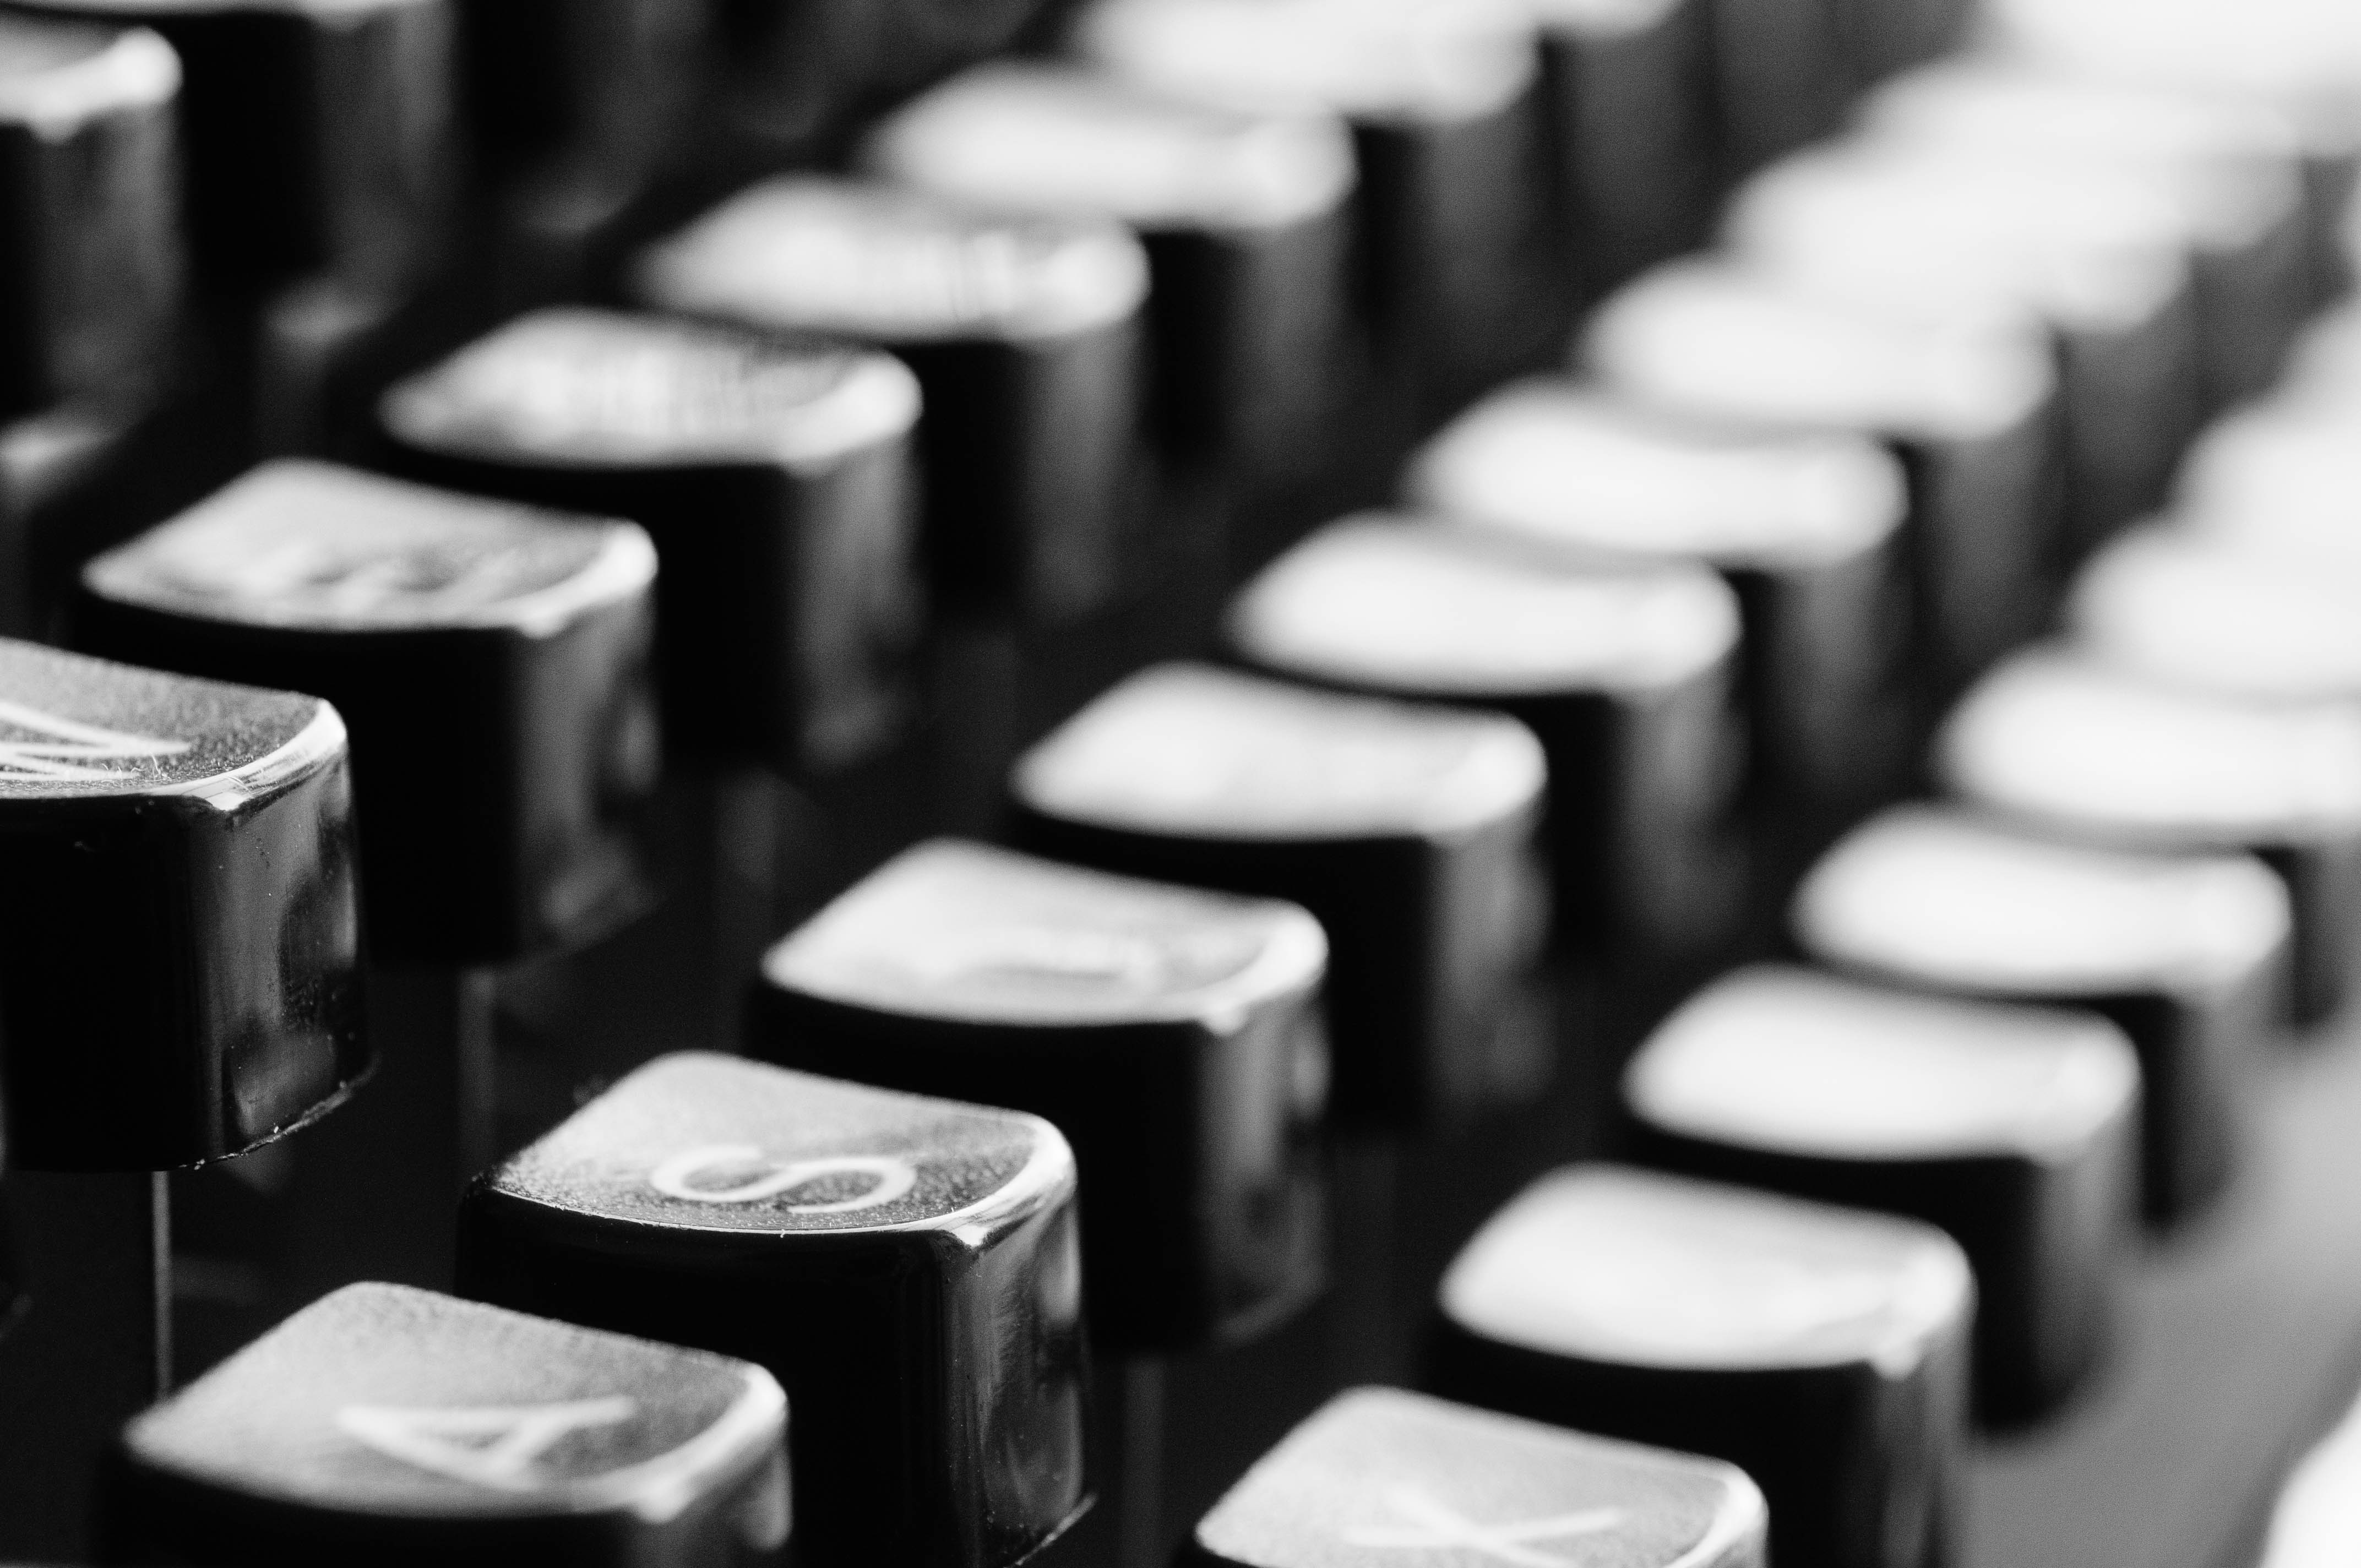
writing, black and white, white, typewriter, office, black, monochrome, keys, letters, mechanically, monochrome photography, office equipment